Division of McMillan

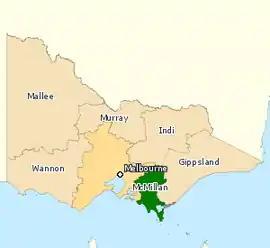
Division of McMillan in Victoria, as of the 2016 federal election

The Division of McMillan was an Australian Electoral Division in the state of Victoria. It was located in the West Gippsland and South Gippsland regions, and extended for the length of Victoria's eastern Bass Strait coastline. It was the southernmost electoral division in continental Australia. It was replaced by the Division of Monash in 2019.